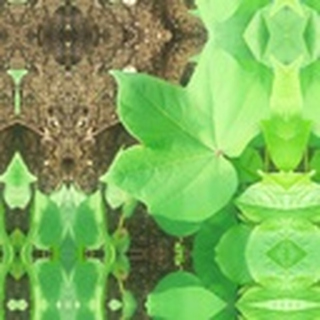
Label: healthy_cotton